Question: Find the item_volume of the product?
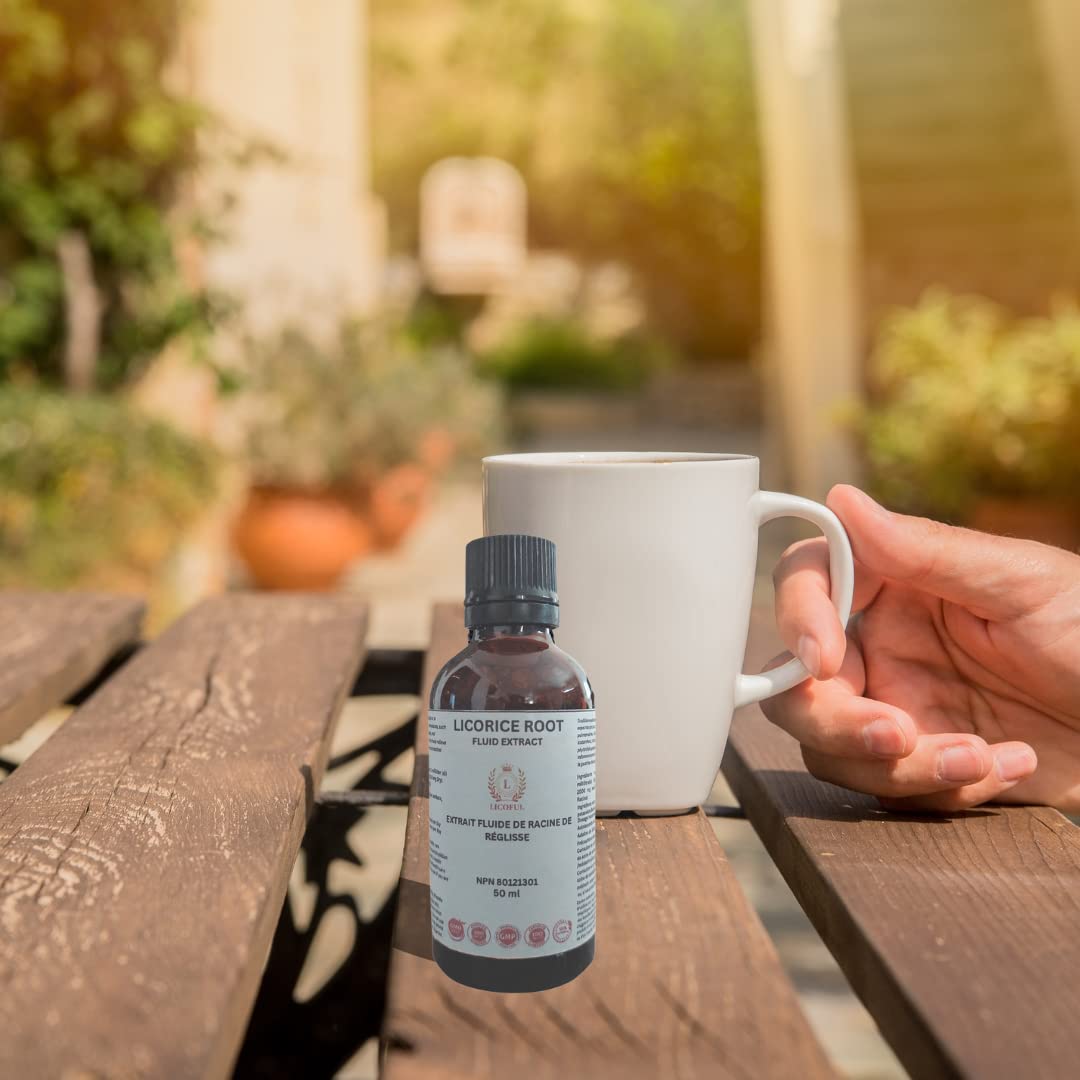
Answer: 50.0 millilitre